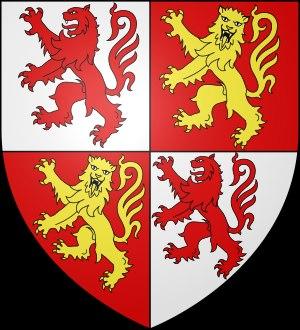
La crise de succession de la Bigorre est un conflit de la fin du XIIIᵉ siècle entre plusieurs prétendants. Il débute en 1255 avec la mort de la comtesse Pétronille de Bigorre et se termine en 1302 avec l’annexion de la Bigorre par Philippe le Bel, roi de France.
- Originaire de Creissels ou Creyssel nom ancien commune française de l’Aveyron -
Les comtes de Rodez ne doivent pas être confondus avec les comtes de Rouergue.
Voici une liste des comtes d'Armagnac :
Du IXᵉ siècle jusqu'à sa réunion à la Couronne de France en 1751, différentes familles ont possédés le comté de Fezensac qui fut réunit au comté d'Armagnac vers 1110.